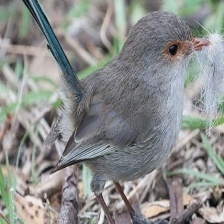
Species: SPLENDID WREN
Scientific name: MALURUS SPLENDENS